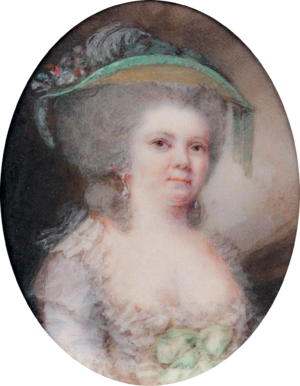
Pierre Adolphe Hall, né le 23 février 1739 à Borås et mort à Liège le 15 mai 1793, est un miniaturiste suédois de renom qui a également travaillé en France et dans la Principauté de Liège depuis le milieu jusqu'à la fin du XVIIIᵉ siècle. Il aura eu le mérite d'amener l'art de la miniature à son plus haut niveau.
Marie-Jeanne Bertin dite Rose Bertin, née à Abbeville le 2 juillet 1747 et morte à Épinay-sur-Seine le 21 septembre 1813, est une marchande de modes.